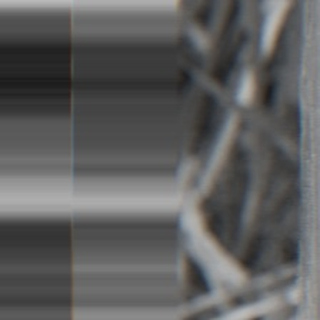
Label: sugarcane_bacterial_blight